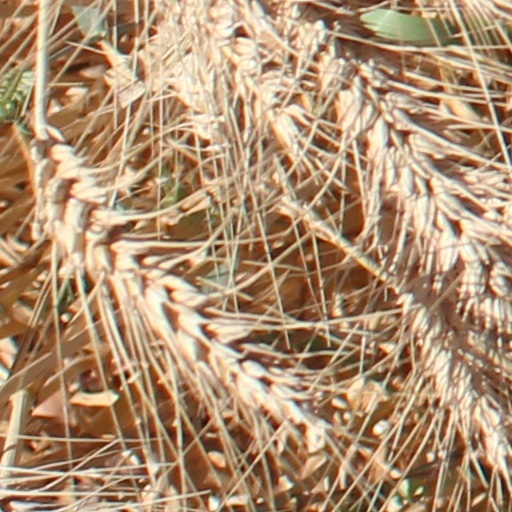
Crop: wheat